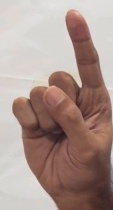
ASL sign: 1